Brigadoon: Marin & Melan

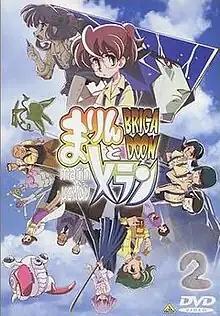
Second DVD volume cover by Emotion.

is a Japanese anime television series animated by Sunrise. It aired on Wowow from July 21, 2000 to February 9, 2001 and a manga adaptation by Nozomi Watase was published by Kadokawa. The story takes place in Japan in 1969 and it is about an orphan girl named Marin Asagi who befriends an alien named Melan Blue.